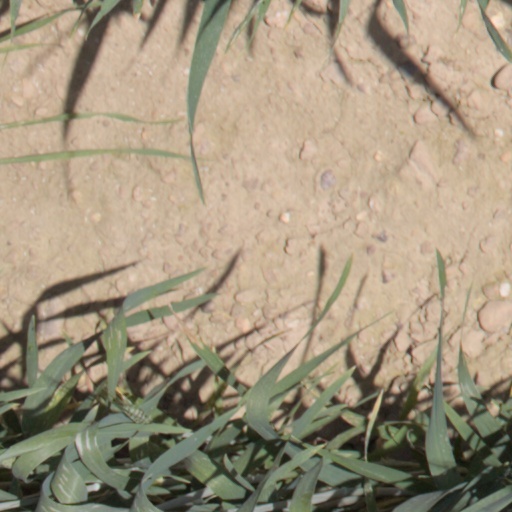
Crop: wheat